Metalmark Capital

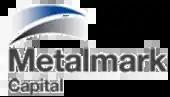
Previous logo

In December 2007, Metalmark was acquired by Citigroup Alternative Investments as one of a series of investments in merchant banking and hedge funds by the bank's CEO Vikram Pandit. Citigroup's middle market private equity group, CVC Equity Partners had completed a spinout from Citigroup in 2006 to form Court Square Capital Partners. Citigroup disposed of its remaining interest in Court Square following the purchase of Metalmark.